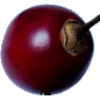
Label: Tamarillo 1